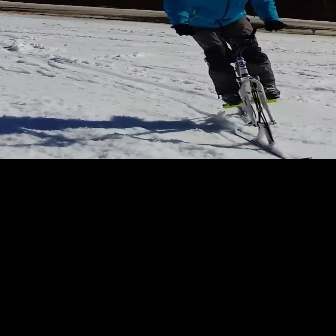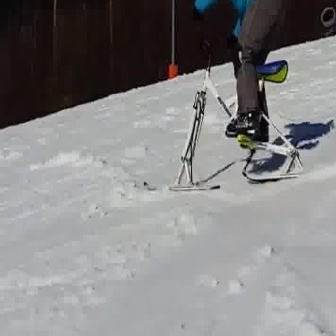
  Please identify the target specified by the bounding box [177,24,312,158] in the first image and locate it in the second image. Return the coordinates in [x_min,y_min,x_max,y_max] format.
Answer: [141,2,331,192]